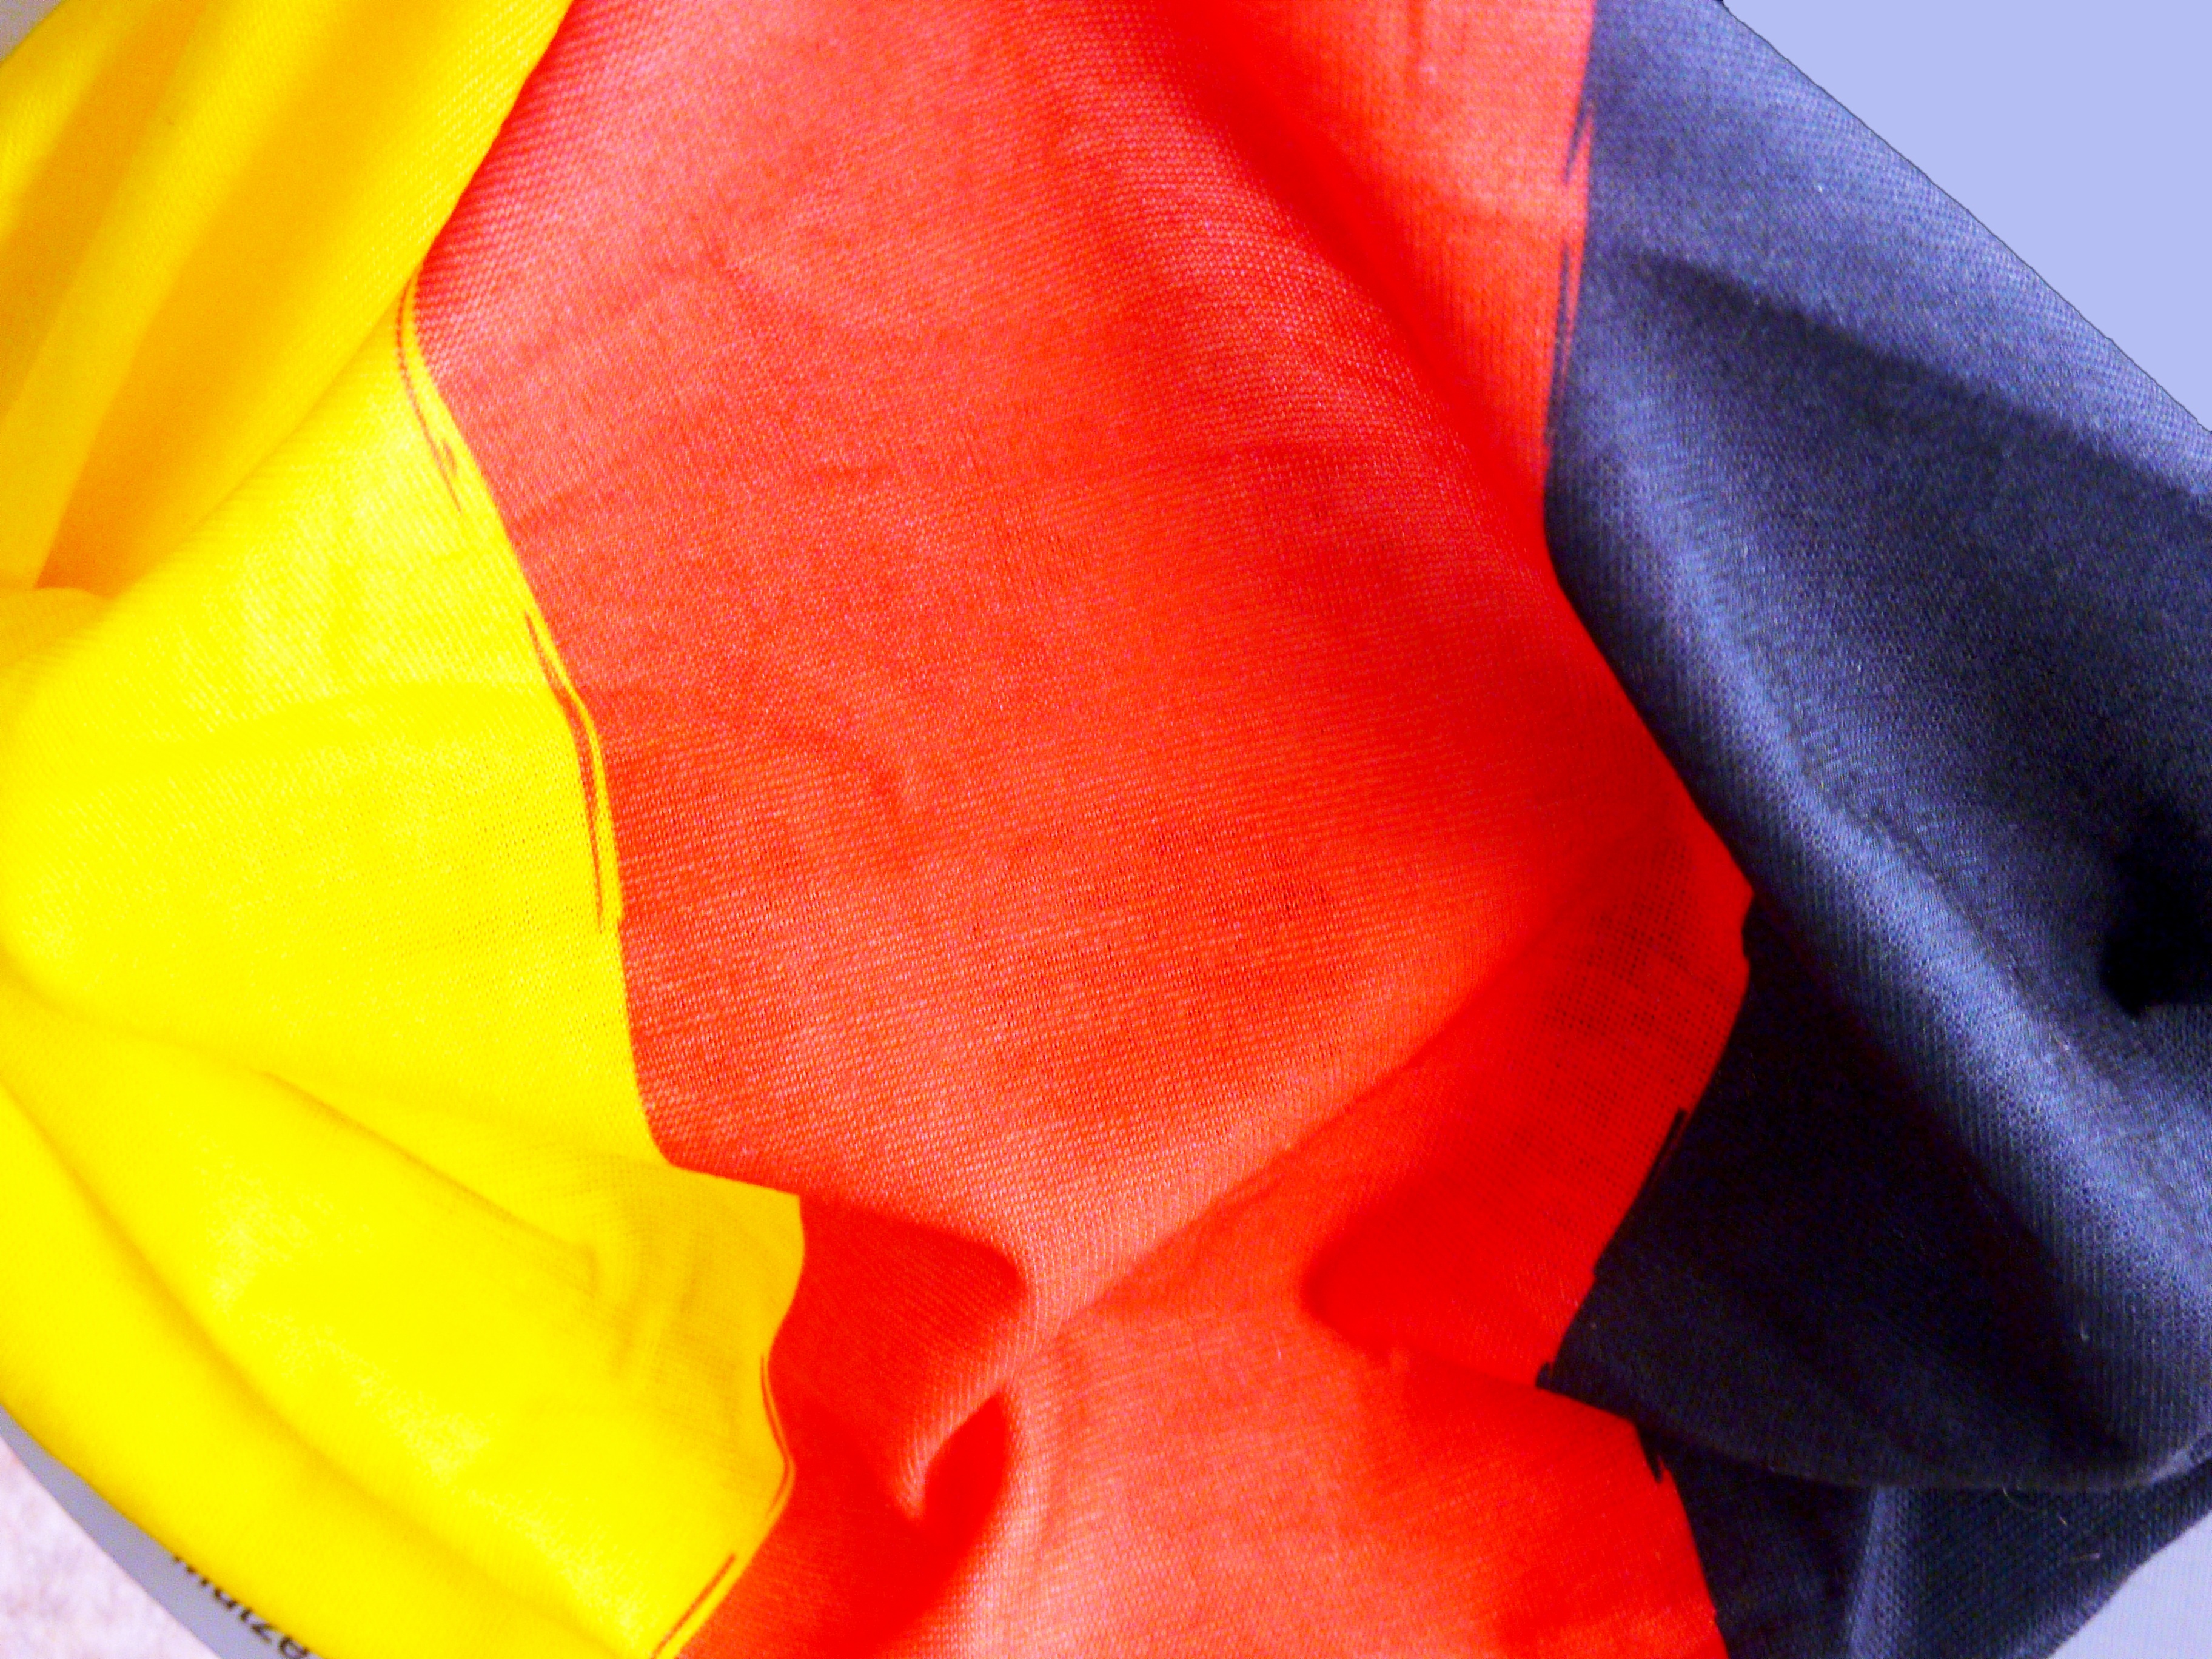
plant, flower, petal, red, color, banner, flag, black, pink, fabric, gold, germany, organ, german, nationality, flutter, macro photography, flowering plant, germany flag, black red gold, german flag, flag germany, land plant